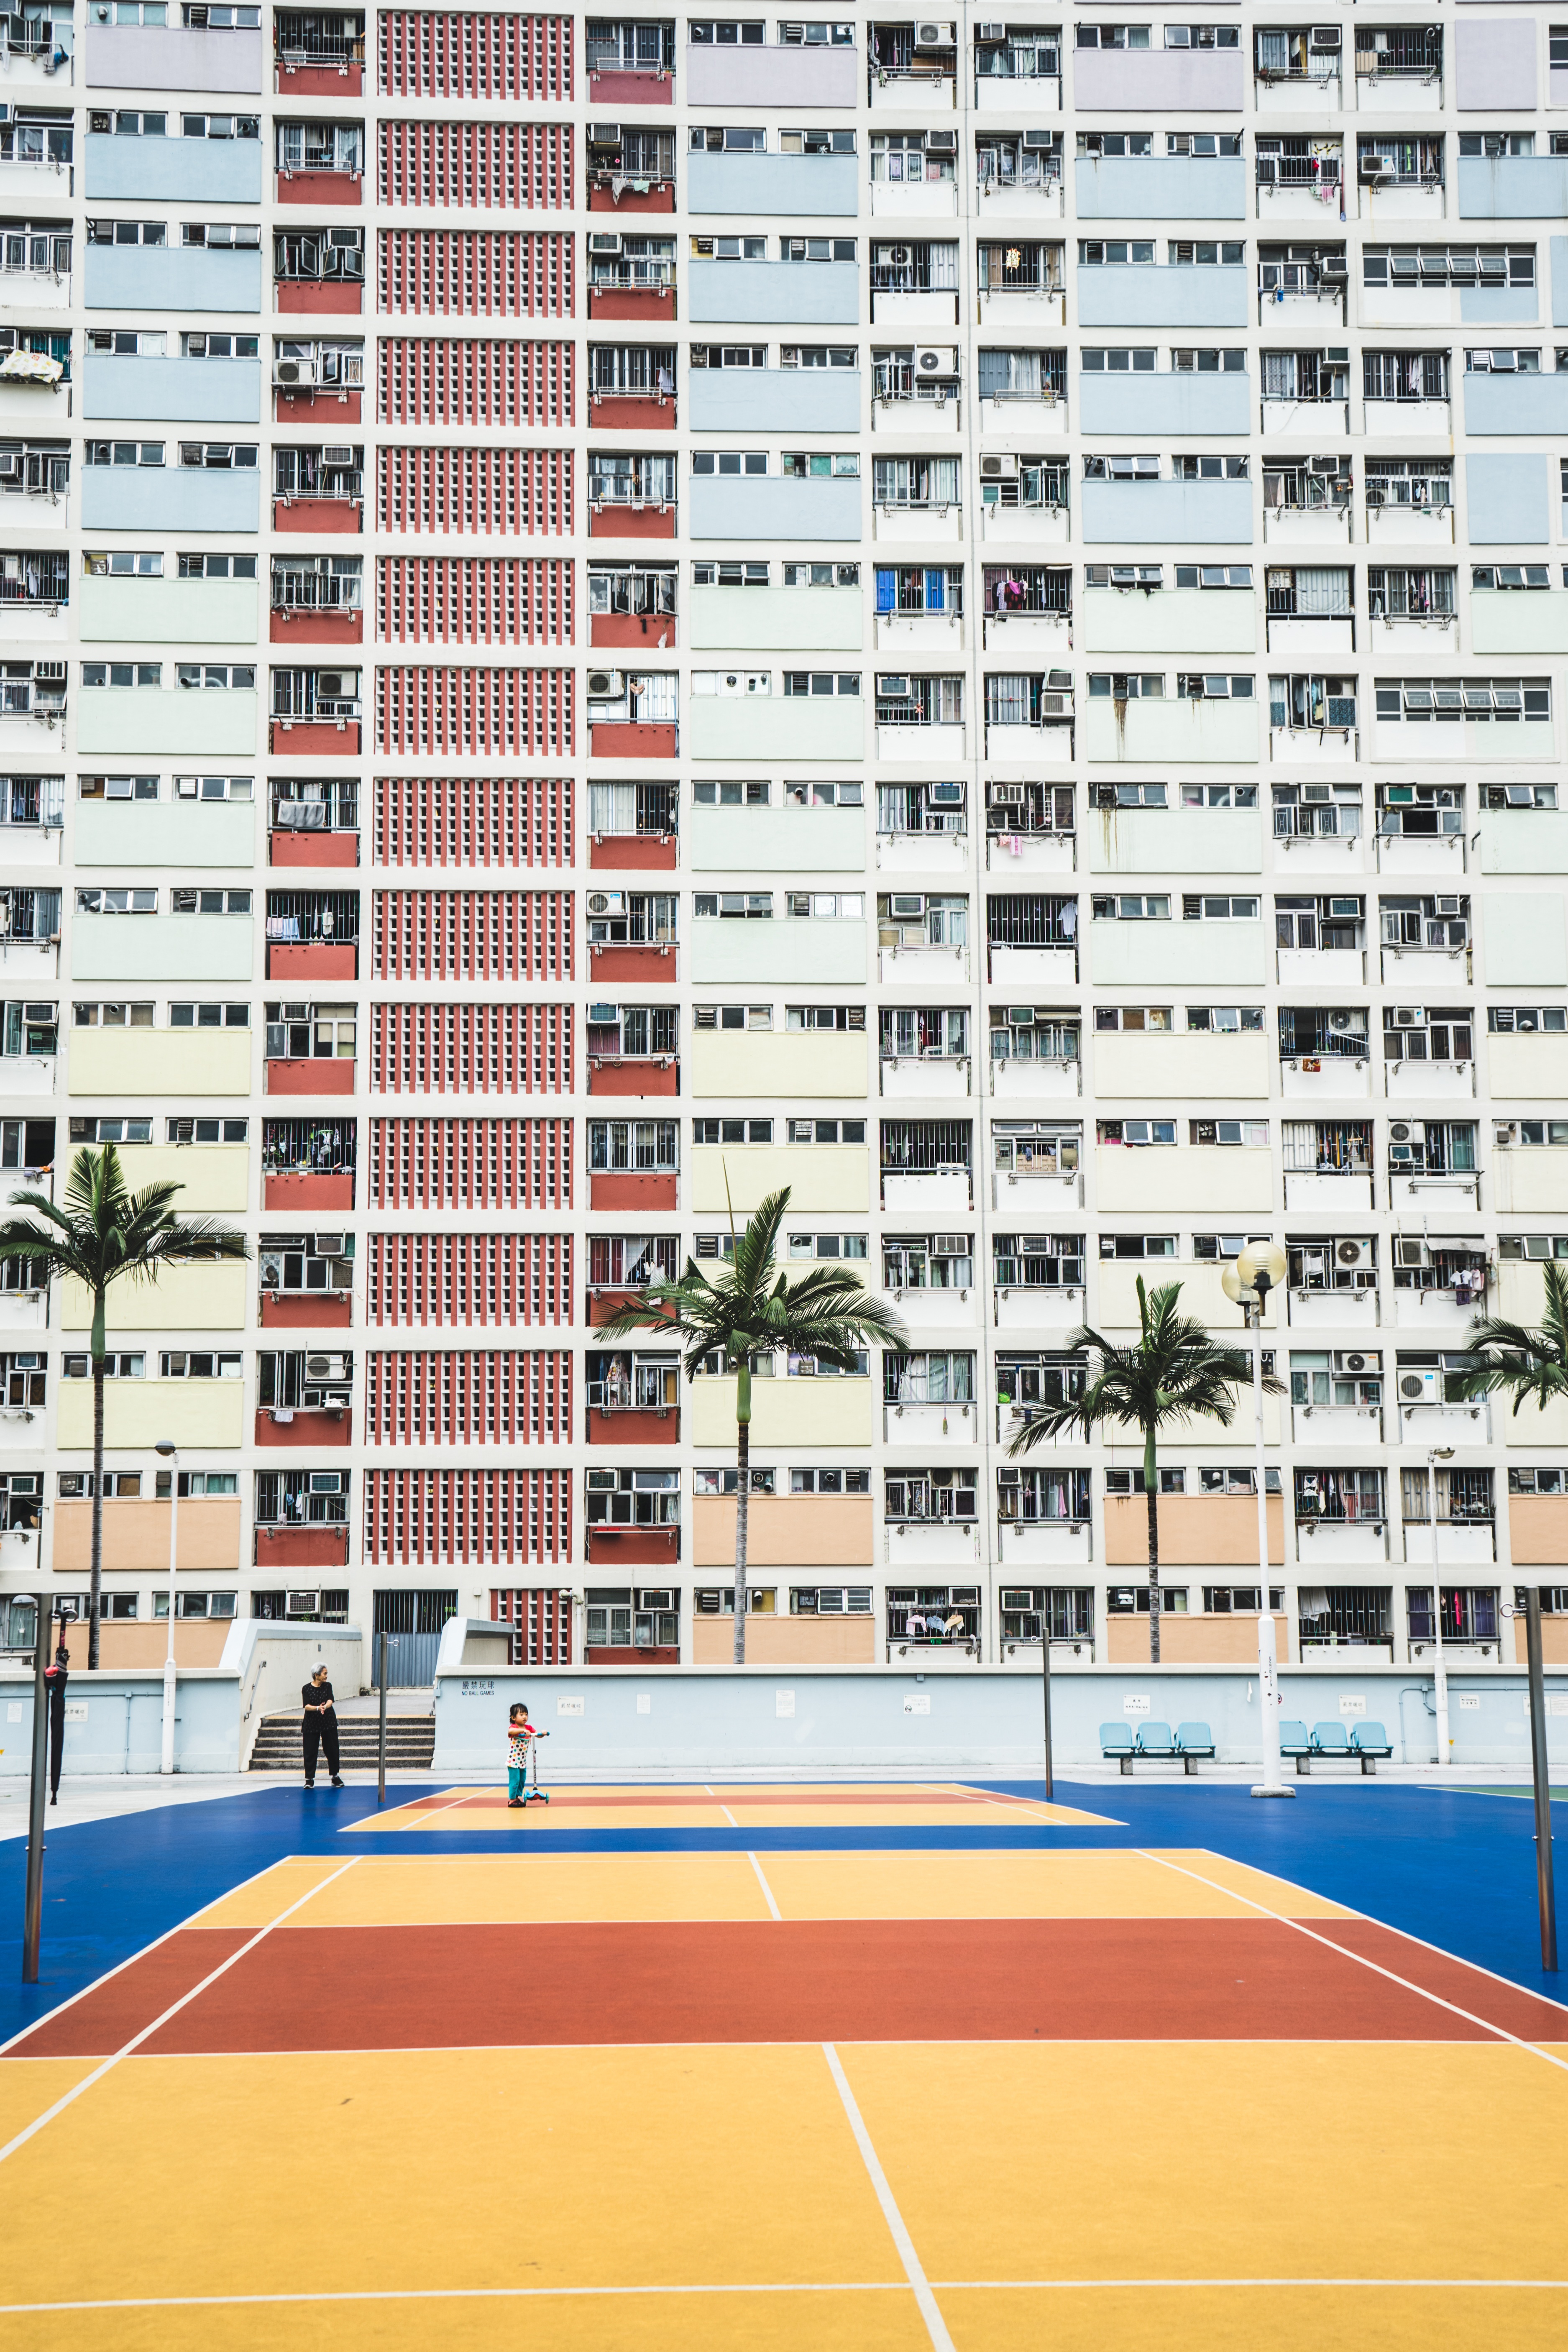
architecture, structure, building, apartment, stadium, appartment, hong kong, sport venue